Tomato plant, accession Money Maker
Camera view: bottom (45 deg); turntable rotation: 0 degrees
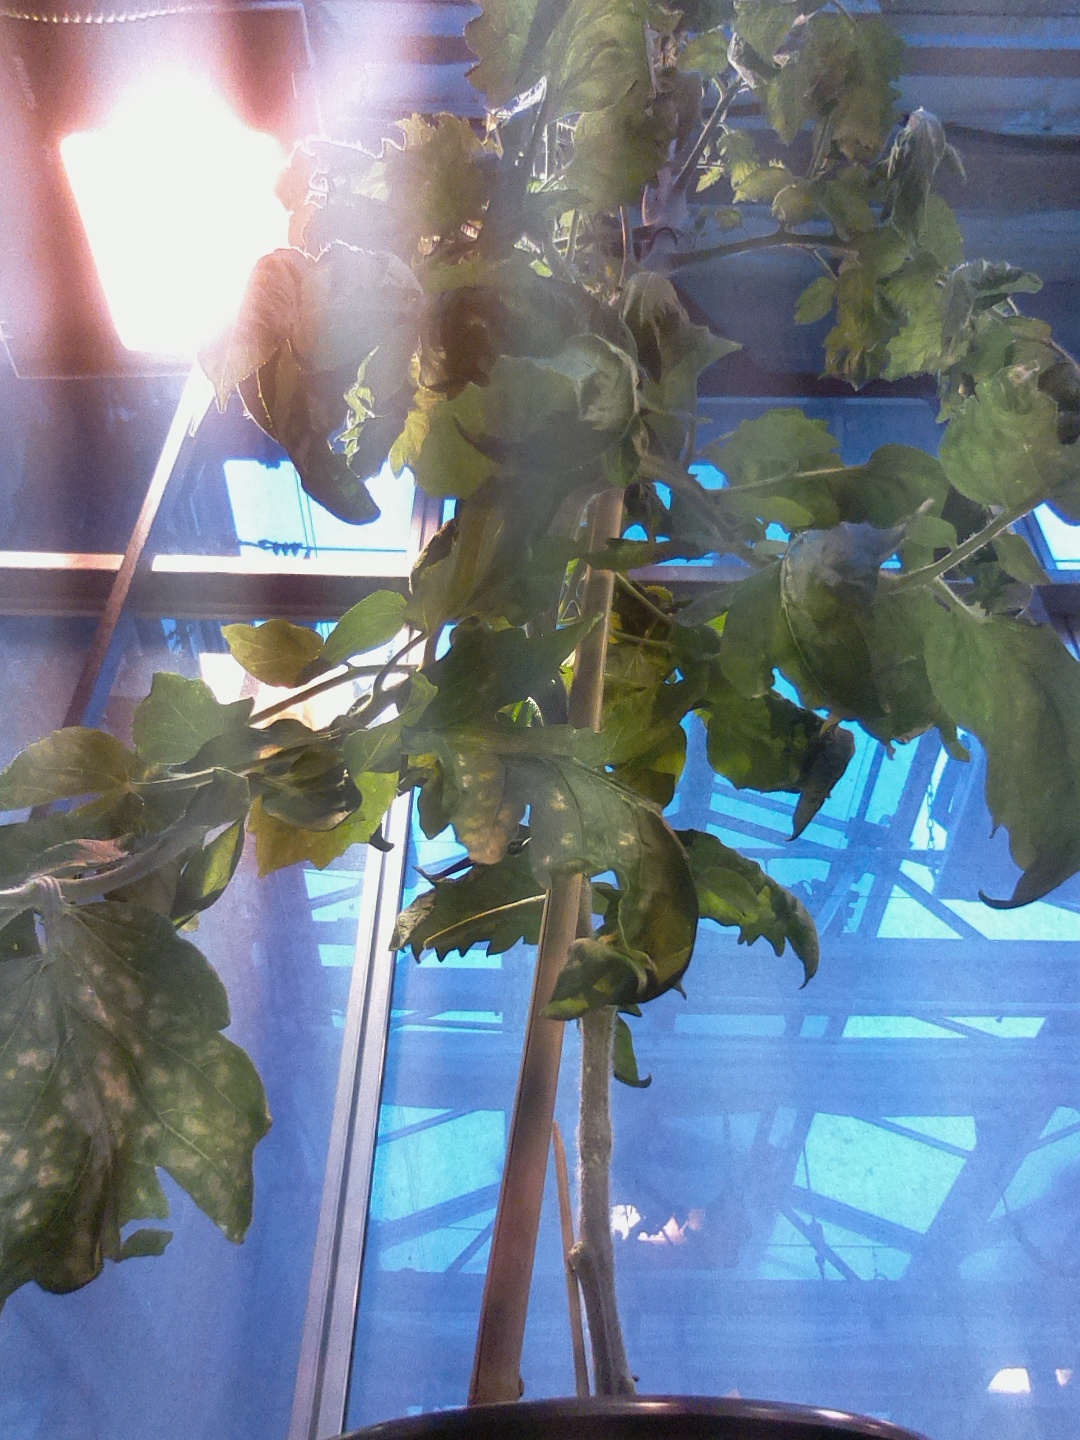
BBCH growth stage 69: End of flowering, 90%-100% of flowers open, more petals falling